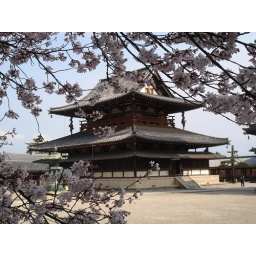
This building is one of the oldest wooden building in the world, being built in the 8th century.